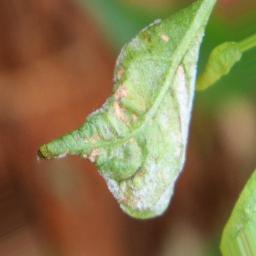
Label: powdery mildew